Invictarx

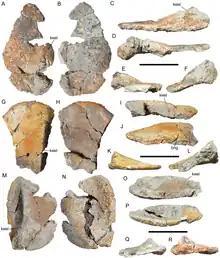
Cervical/pectoral osteoderms of holotype specimen.

One of the osteoderms associated with the holotype specimen is identified as a possible right medial pectoral or cervical osteoderm with a medial margin based on the medial pectoral osteoderms of "Edmontonia", "Panoplosaurus" and "Glyptodontopelta". The osteoderm is broken along the cranial and side margins, and pertains a rectangular or subrectangular shape. The cervical or pectoral osteoderm preserves margins that are rugose and small projecting bumps with abundant neurovascular pits. The osteoderm is 1.8 cm thick and gradually thins towards the margins where it attains a thickness of 0.6 cm. The basal surface of the osteoderm has visible structural fibres and has an abrupt transition from pitted and rugose to pitted and smooth texture. Another osteoderm referred to the holotype was identified as being a cervical or pectoral osteoderm based on "Glyptodontopelta" as both possess a straight, sharp keel that is dorsally convex toward its cranial end. The osteoderm possesses a cranial that is gently convex as in "Glyptodontopelta". The keel of the osteoderm has a thickness of 2.2 cm and thins to only 0.6 cm. Both of the pectoral osteoderms that are assigned to the holotype have a smooth external surface with no rugosity and numerous, randomly distributed, small pits, although one of the osteoderms larger pits that are present along the apex of the keel while the other has minuscule, smaller pits. An osteoderm from the left side of the second cervical half-ring was also identified from the holotype specimen and is nearly complete. The cervical half-ring osteoderm is more oval in shape than the other osteoderms. The osteoderm has a keel that is strongly laterally offset, as in "Edmontonia". Two fragments referred to UMNH VP 28350 were identified as being partial components of the cervical or pectoral half-rings. One of the fragments probably represents the middle or side margin of a broad, rounded plate, while the other fragment is a semi-circular piece. The texture of the fragments are consistent with the texture of the osteoderms referred to the holotype specimen. The osteoderm lacks a keel and resembles the portion of one of the cervical or pectoral osteoderms assigned to the holotype, which suggests that the osteoderm is also a distal osteoderm of the second cervical half-ring. A broad, thick plate assigned to UMNH VP 28351 likely pertains to one of the cervical/pectoral half-rings. The caudal margin of the osteoderm comes to a rounded protrusion, which is also present in "Panoplosaurus", "Edmontonia" and "Glyptodontopelta". The osteoderm preserves short, non-branching grooves on patches of surface texture. Another pectoral or cervical osteoderm referred to UMNH VP 28351 is unlike any of the osteoderms referred to "Invictarx". The osteoderm is broken on all sides and is covered in siderite, which obscures the external surface texture. The morphology of the osteoderm is similar to the bases of the cervical/pectoral and thoracic spines of "Edmontonia".